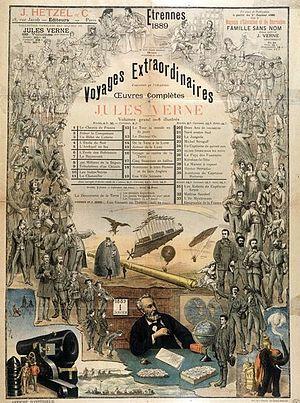
Cette liste tente de recenser tous les personnages, animaux, navires, machines et lieux qui apparaissent dans les Voyages extraordinaires de Jules Verne par œuvre.